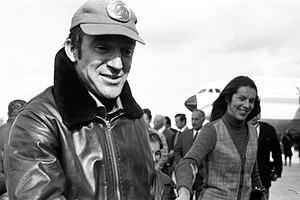
Pistes de Blagnac. 28 octobre 1972. Plan taille de 3/4 face de Bernard Ziegler (un des pilotes de l'équipage du vol d'essai), à côté de lui sa femme et sa fille